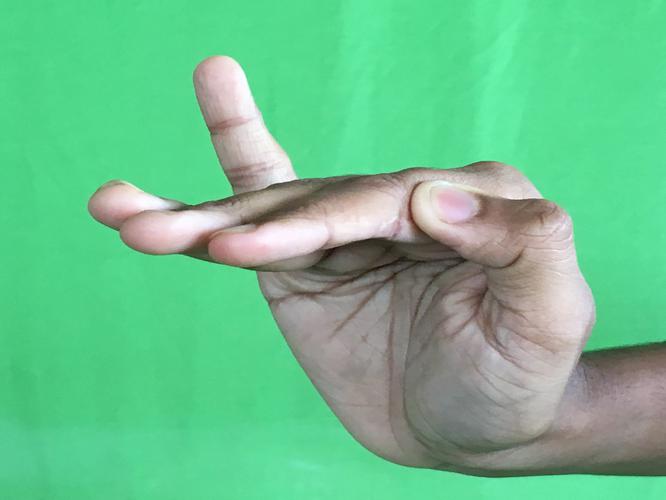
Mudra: Hamsapaksha
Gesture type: double_hand